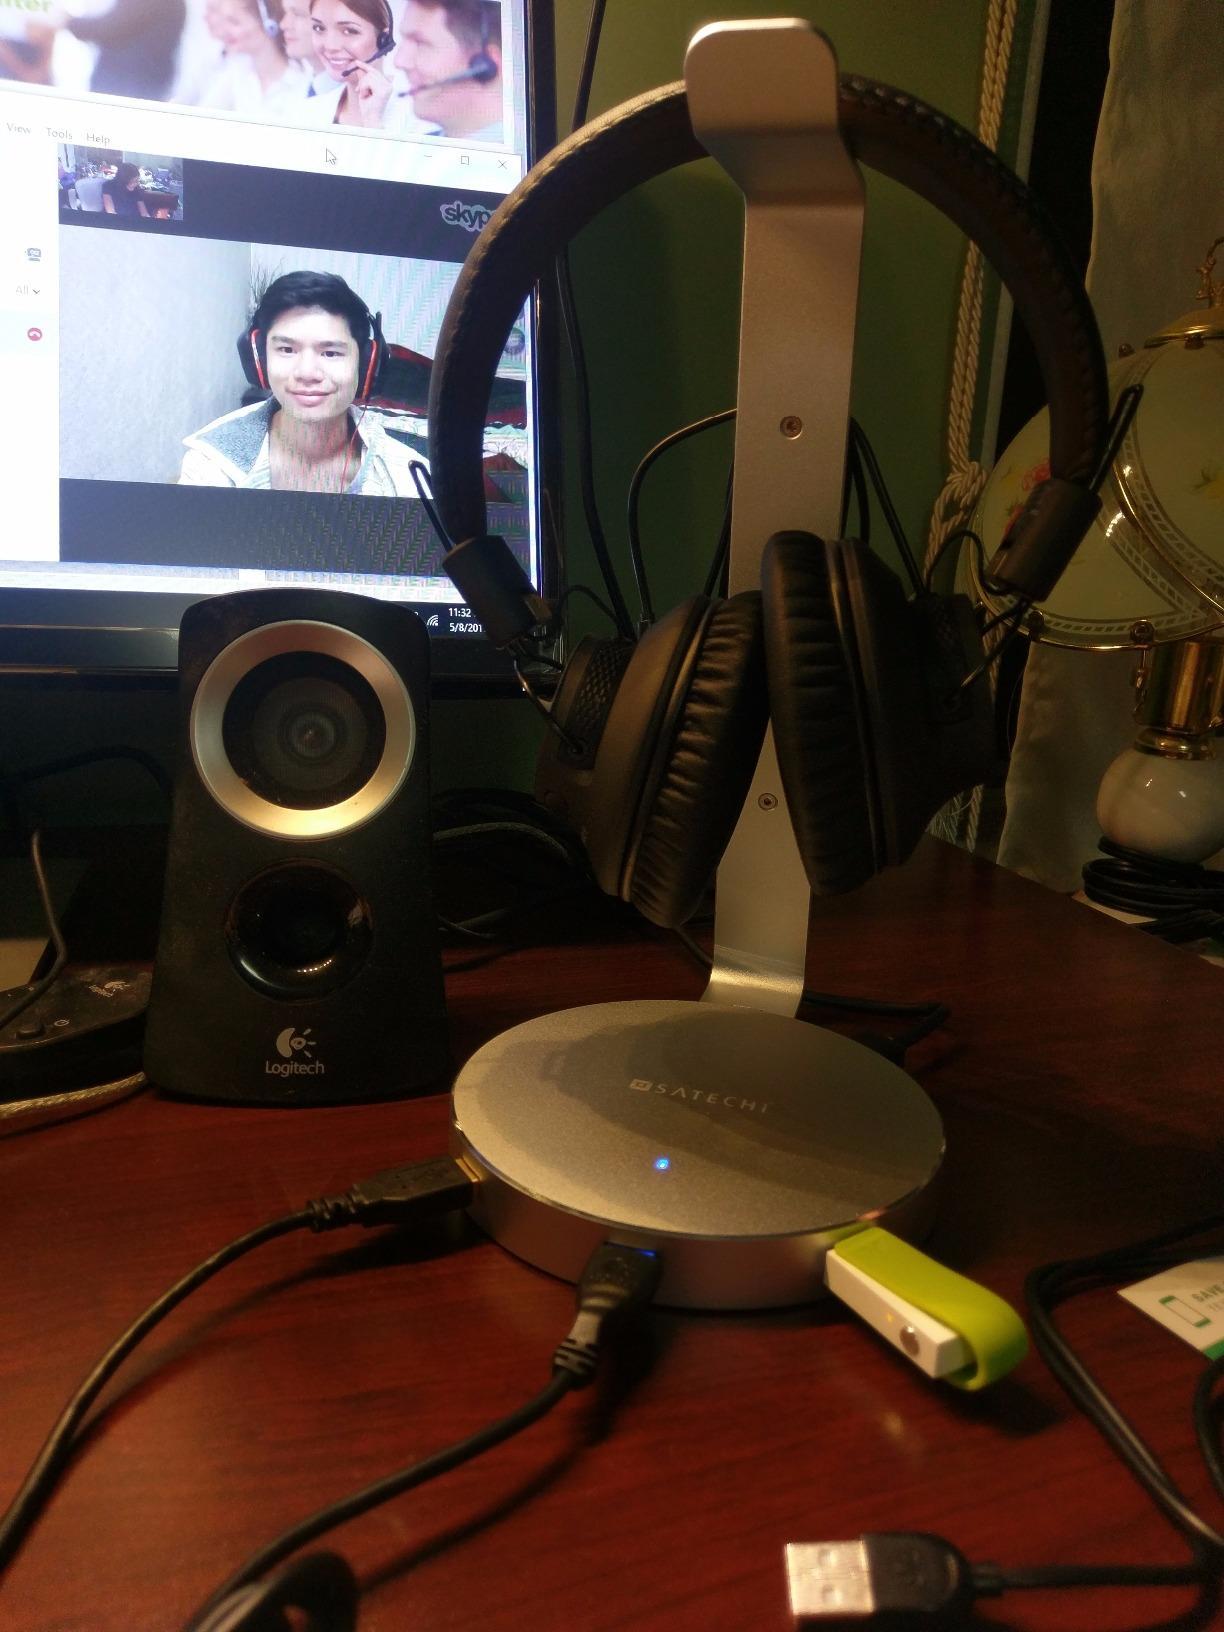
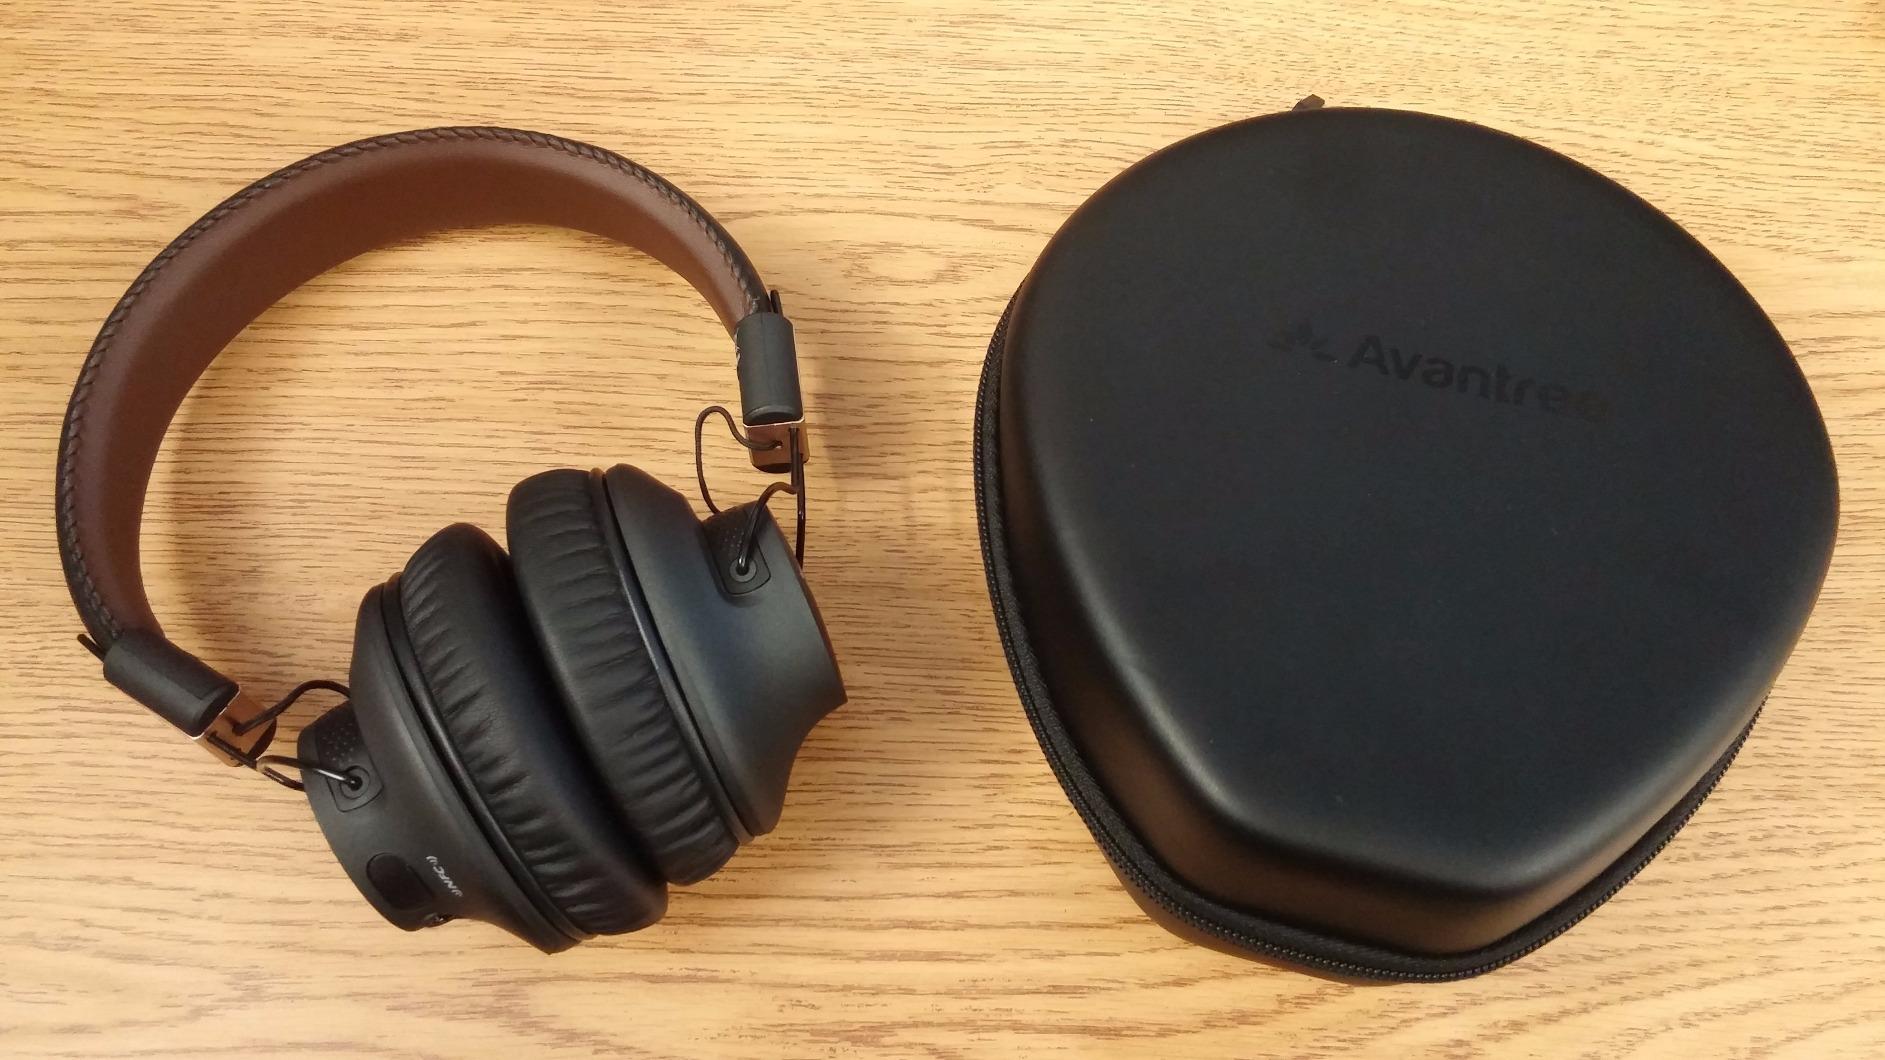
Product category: headphones
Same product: yes